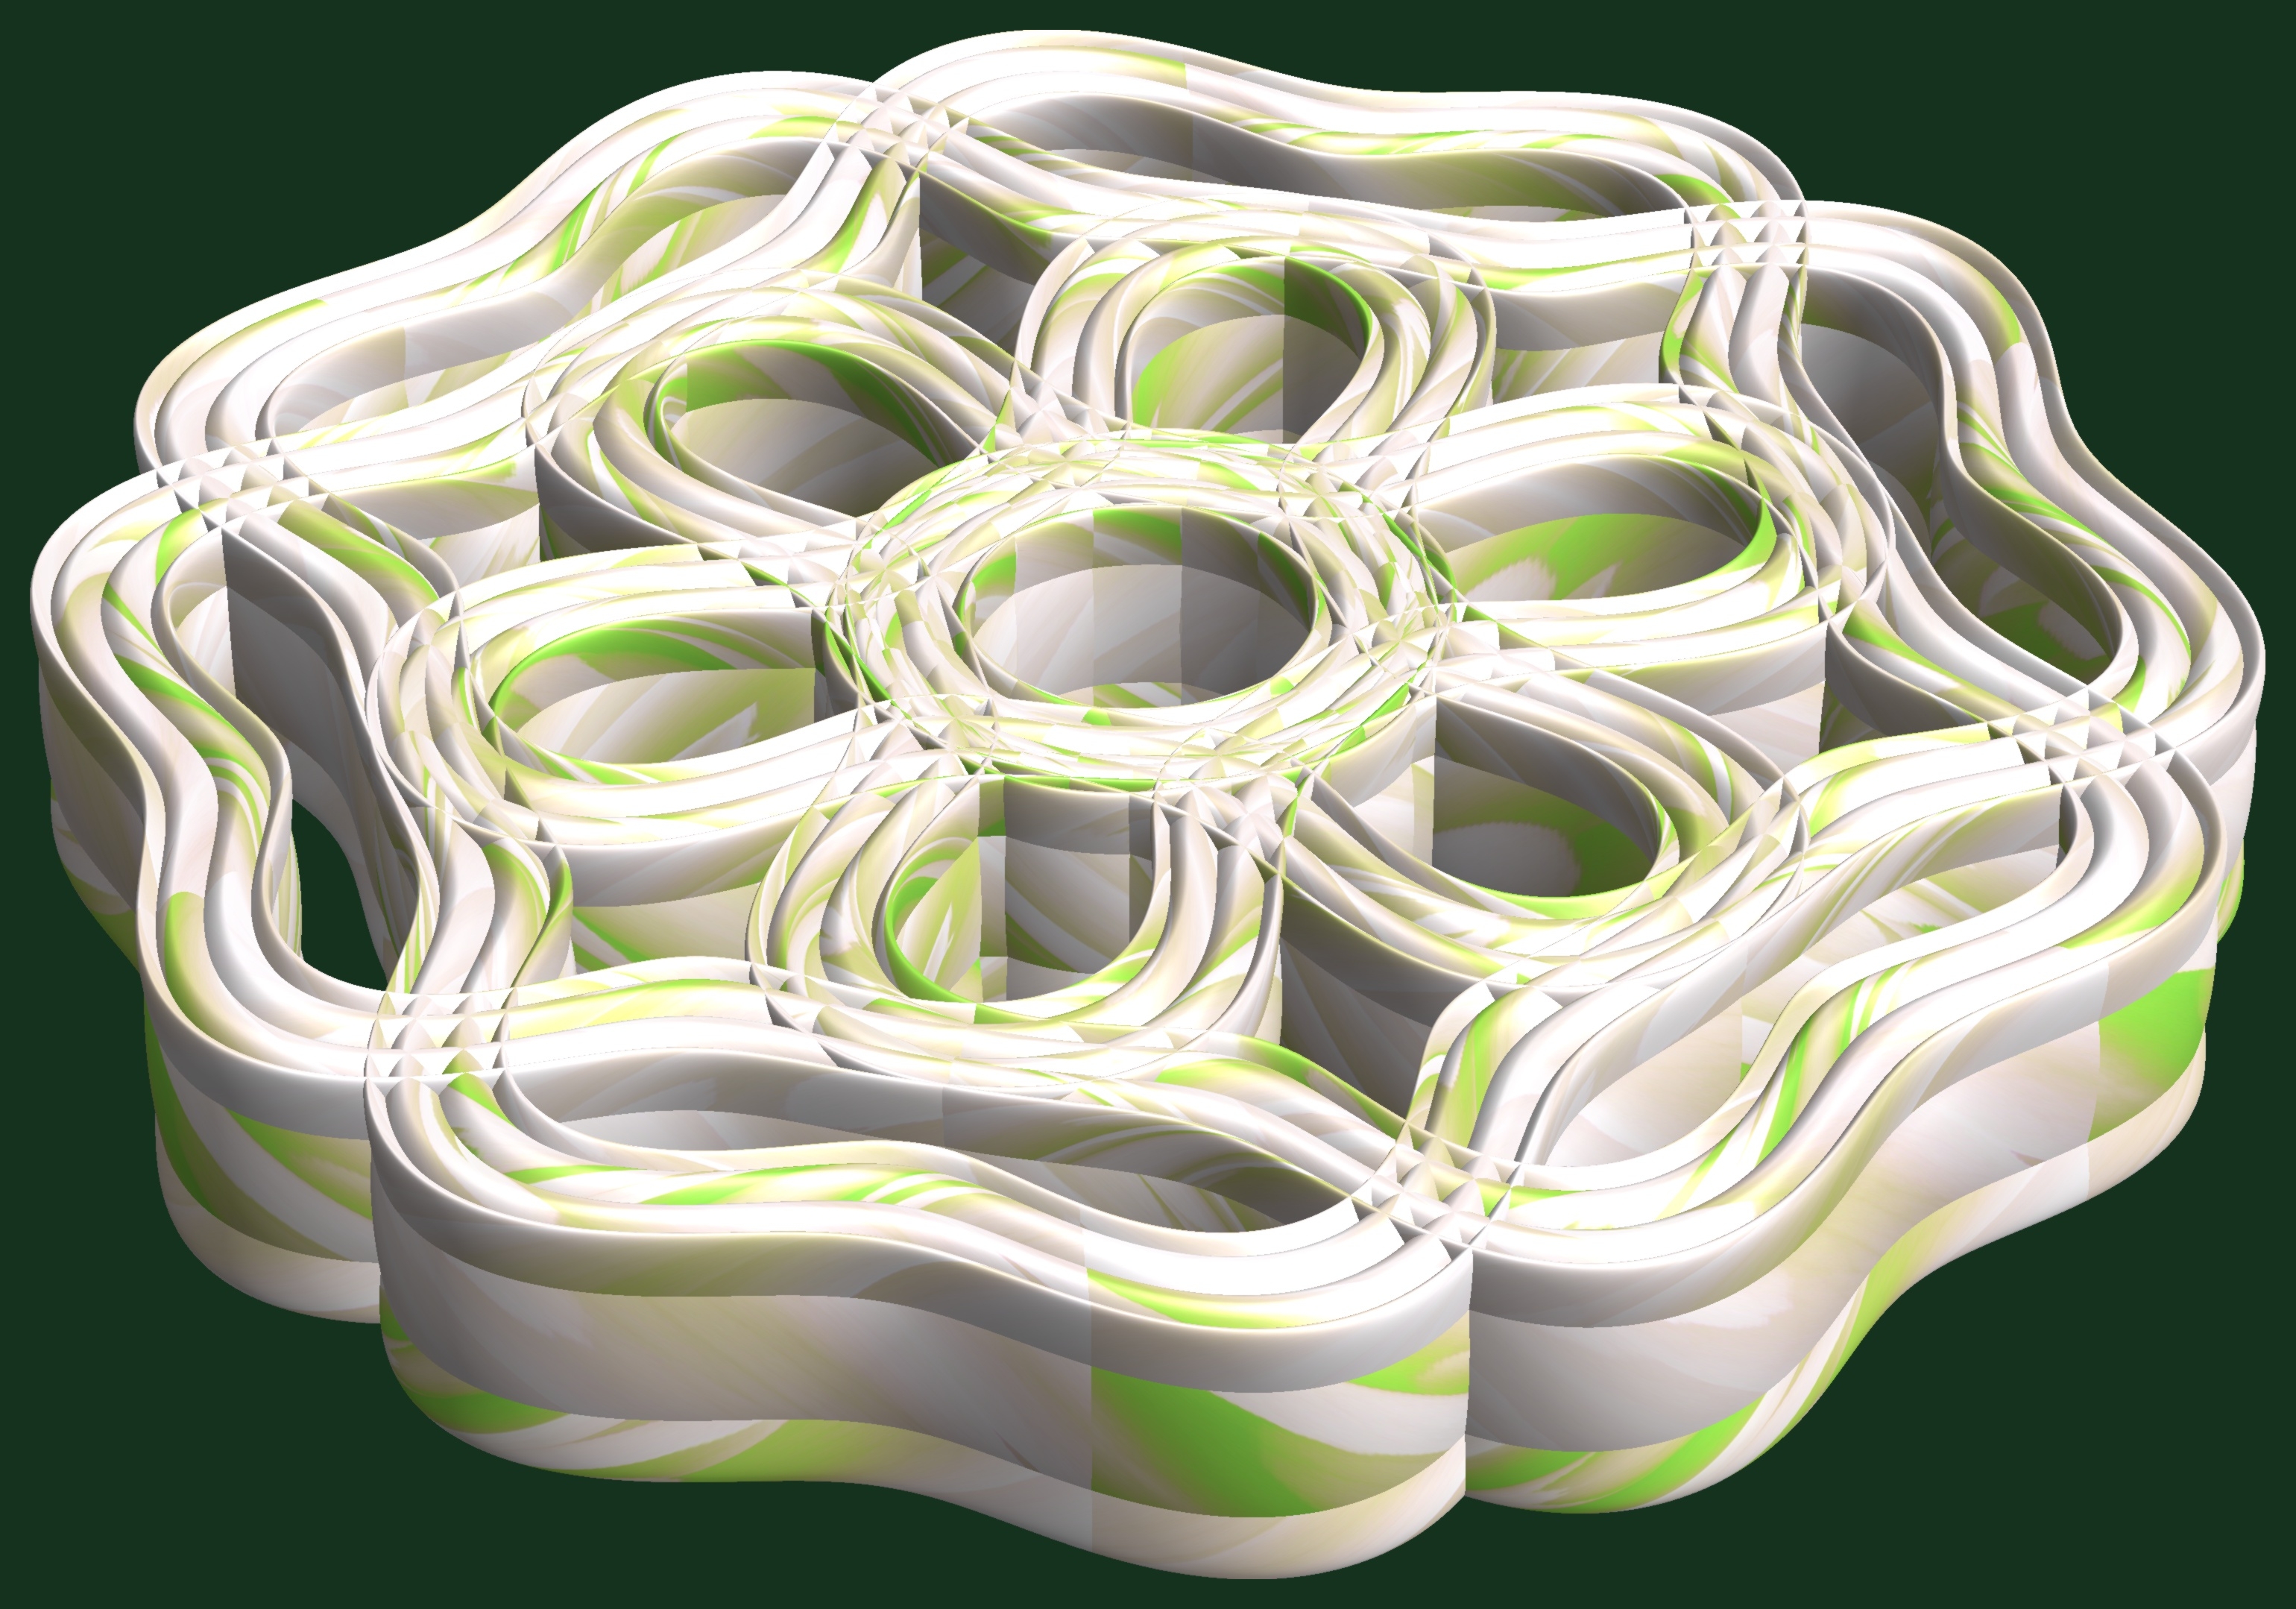
structure, texture, pattern, green, circle, product, illustration, design, symmetry, 3d, graphic, torus, mathematica, cg, parametricplot3d, code, program, algorithm, abstruct, mapping